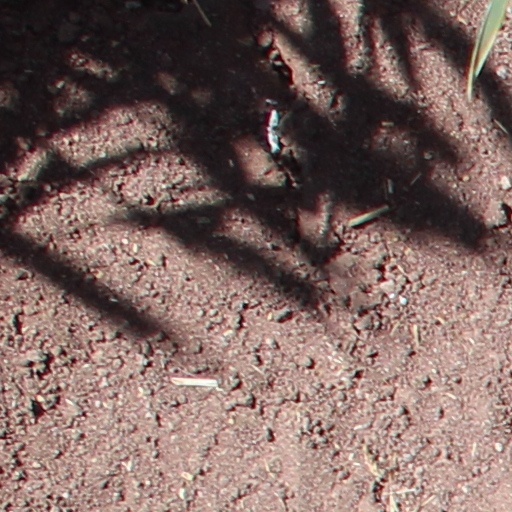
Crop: wheat